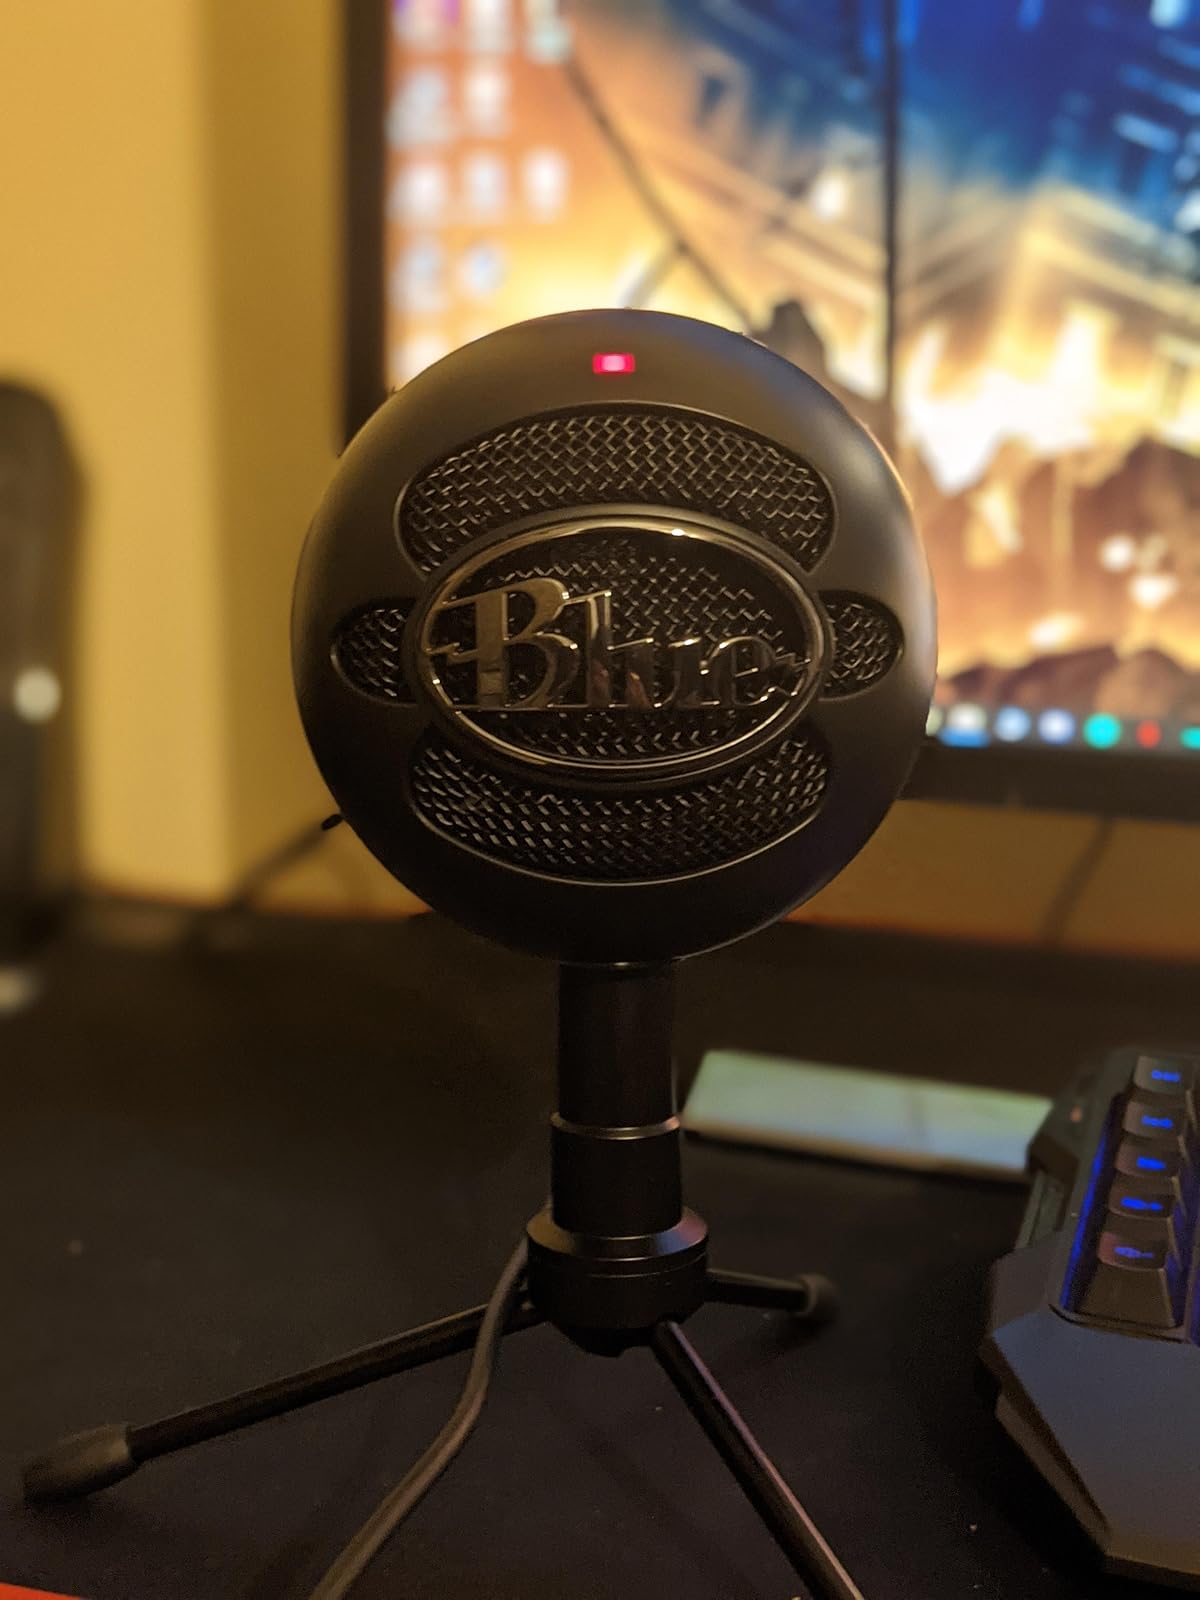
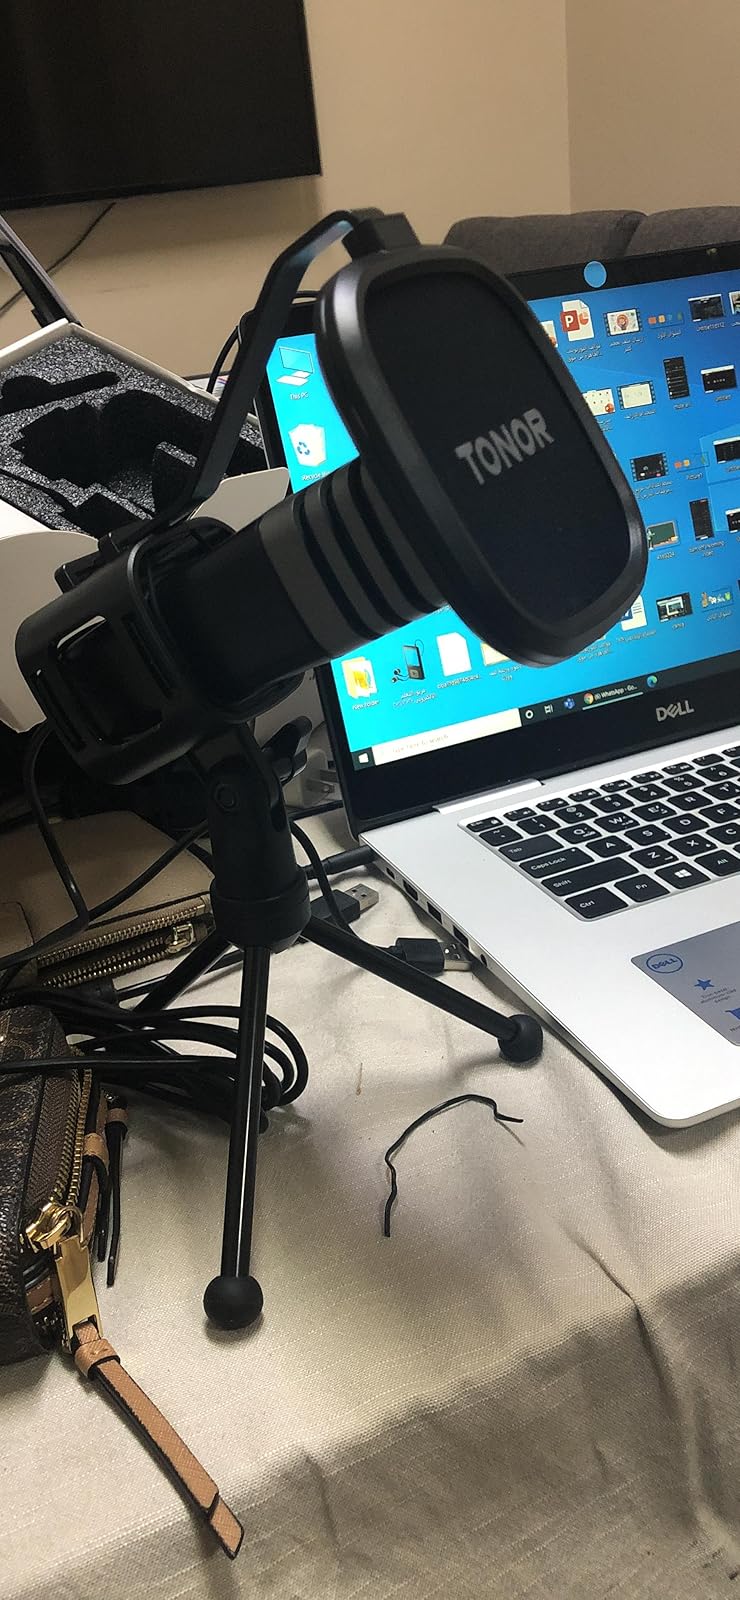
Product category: microphone
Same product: no